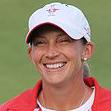
Age: 31